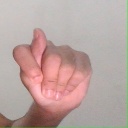
अक्षर: ट